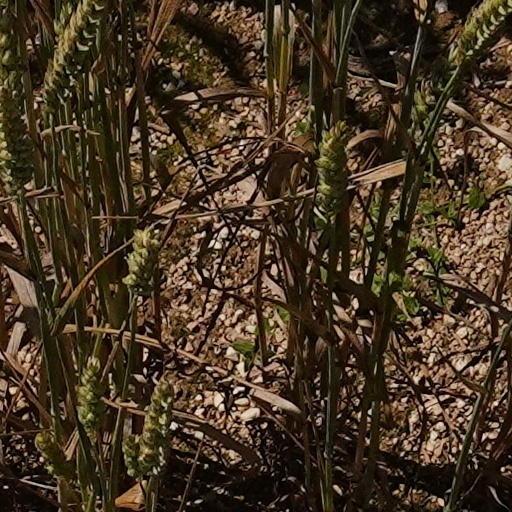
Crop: wheat